Edgar J. Kaufmann Conference Center

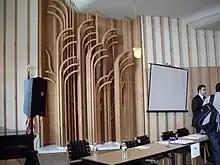
The birch rods on the walls of the Kaufmann Conference Center, retracted during an event

The Edgar J. Kaufmann Conference Center is a conference hall on the 12th floor of 809 United Nations Plaza in the Turtle Bay neighborhood of Manhattan in New York City. Designed by Finnish architect Alvar Aalto for professor Edgar Kaufmann Jr., it is one of four remaining designs by Aalto in the United States. The conference center was announced in 1962, during the construction of the Institute of International Education (IIE)'s headquarters, and was dedicated in December 1964. After the building was sold in 1998 to a group backed by Japanese financiers, there were several unsuccessful attempts to preserve the conference center as a New York City designated landmark.